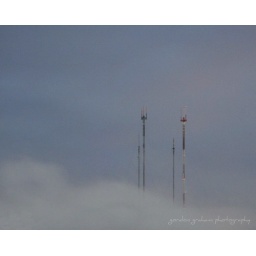
towers in the sky